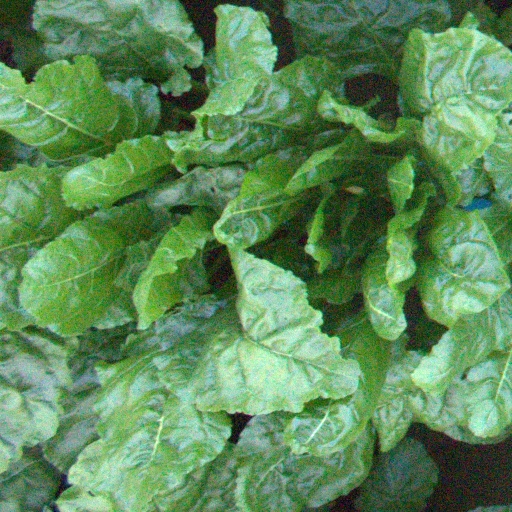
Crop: sugar beet